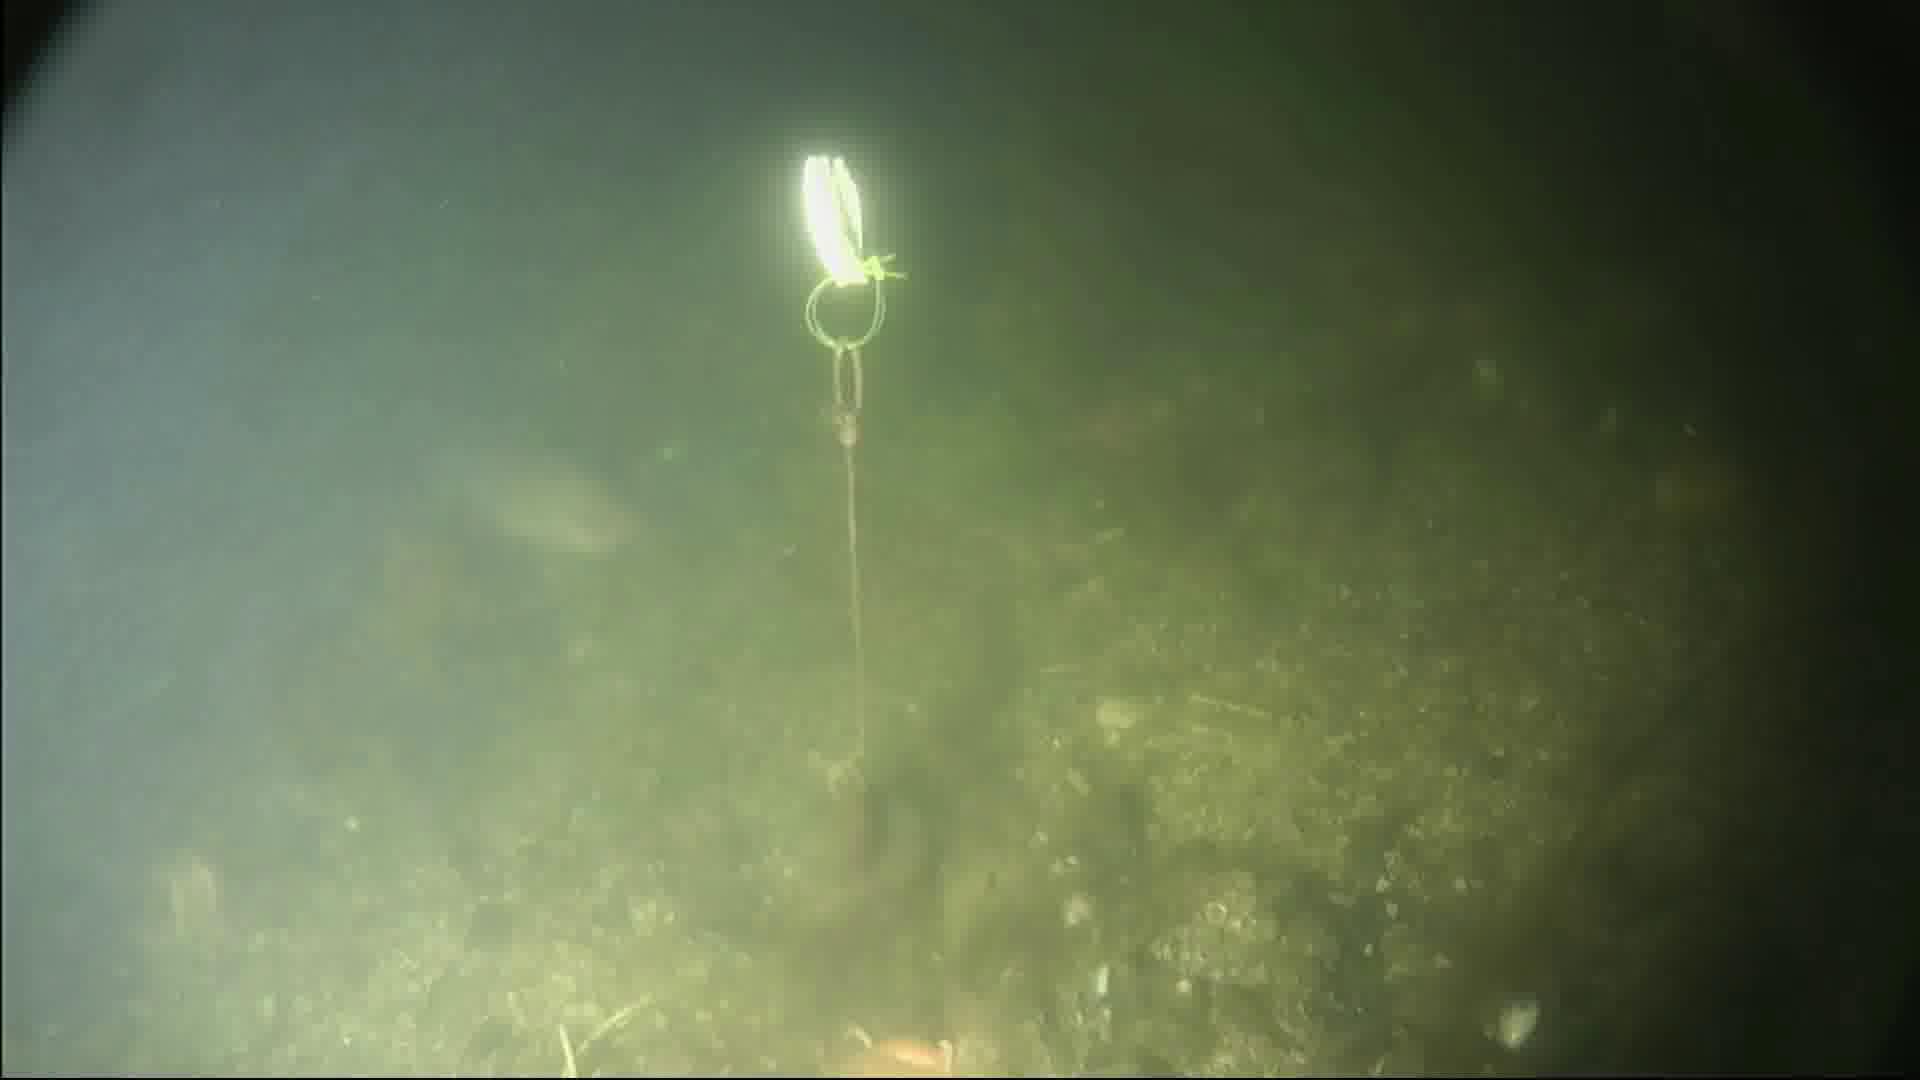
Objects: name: fish
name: starfish